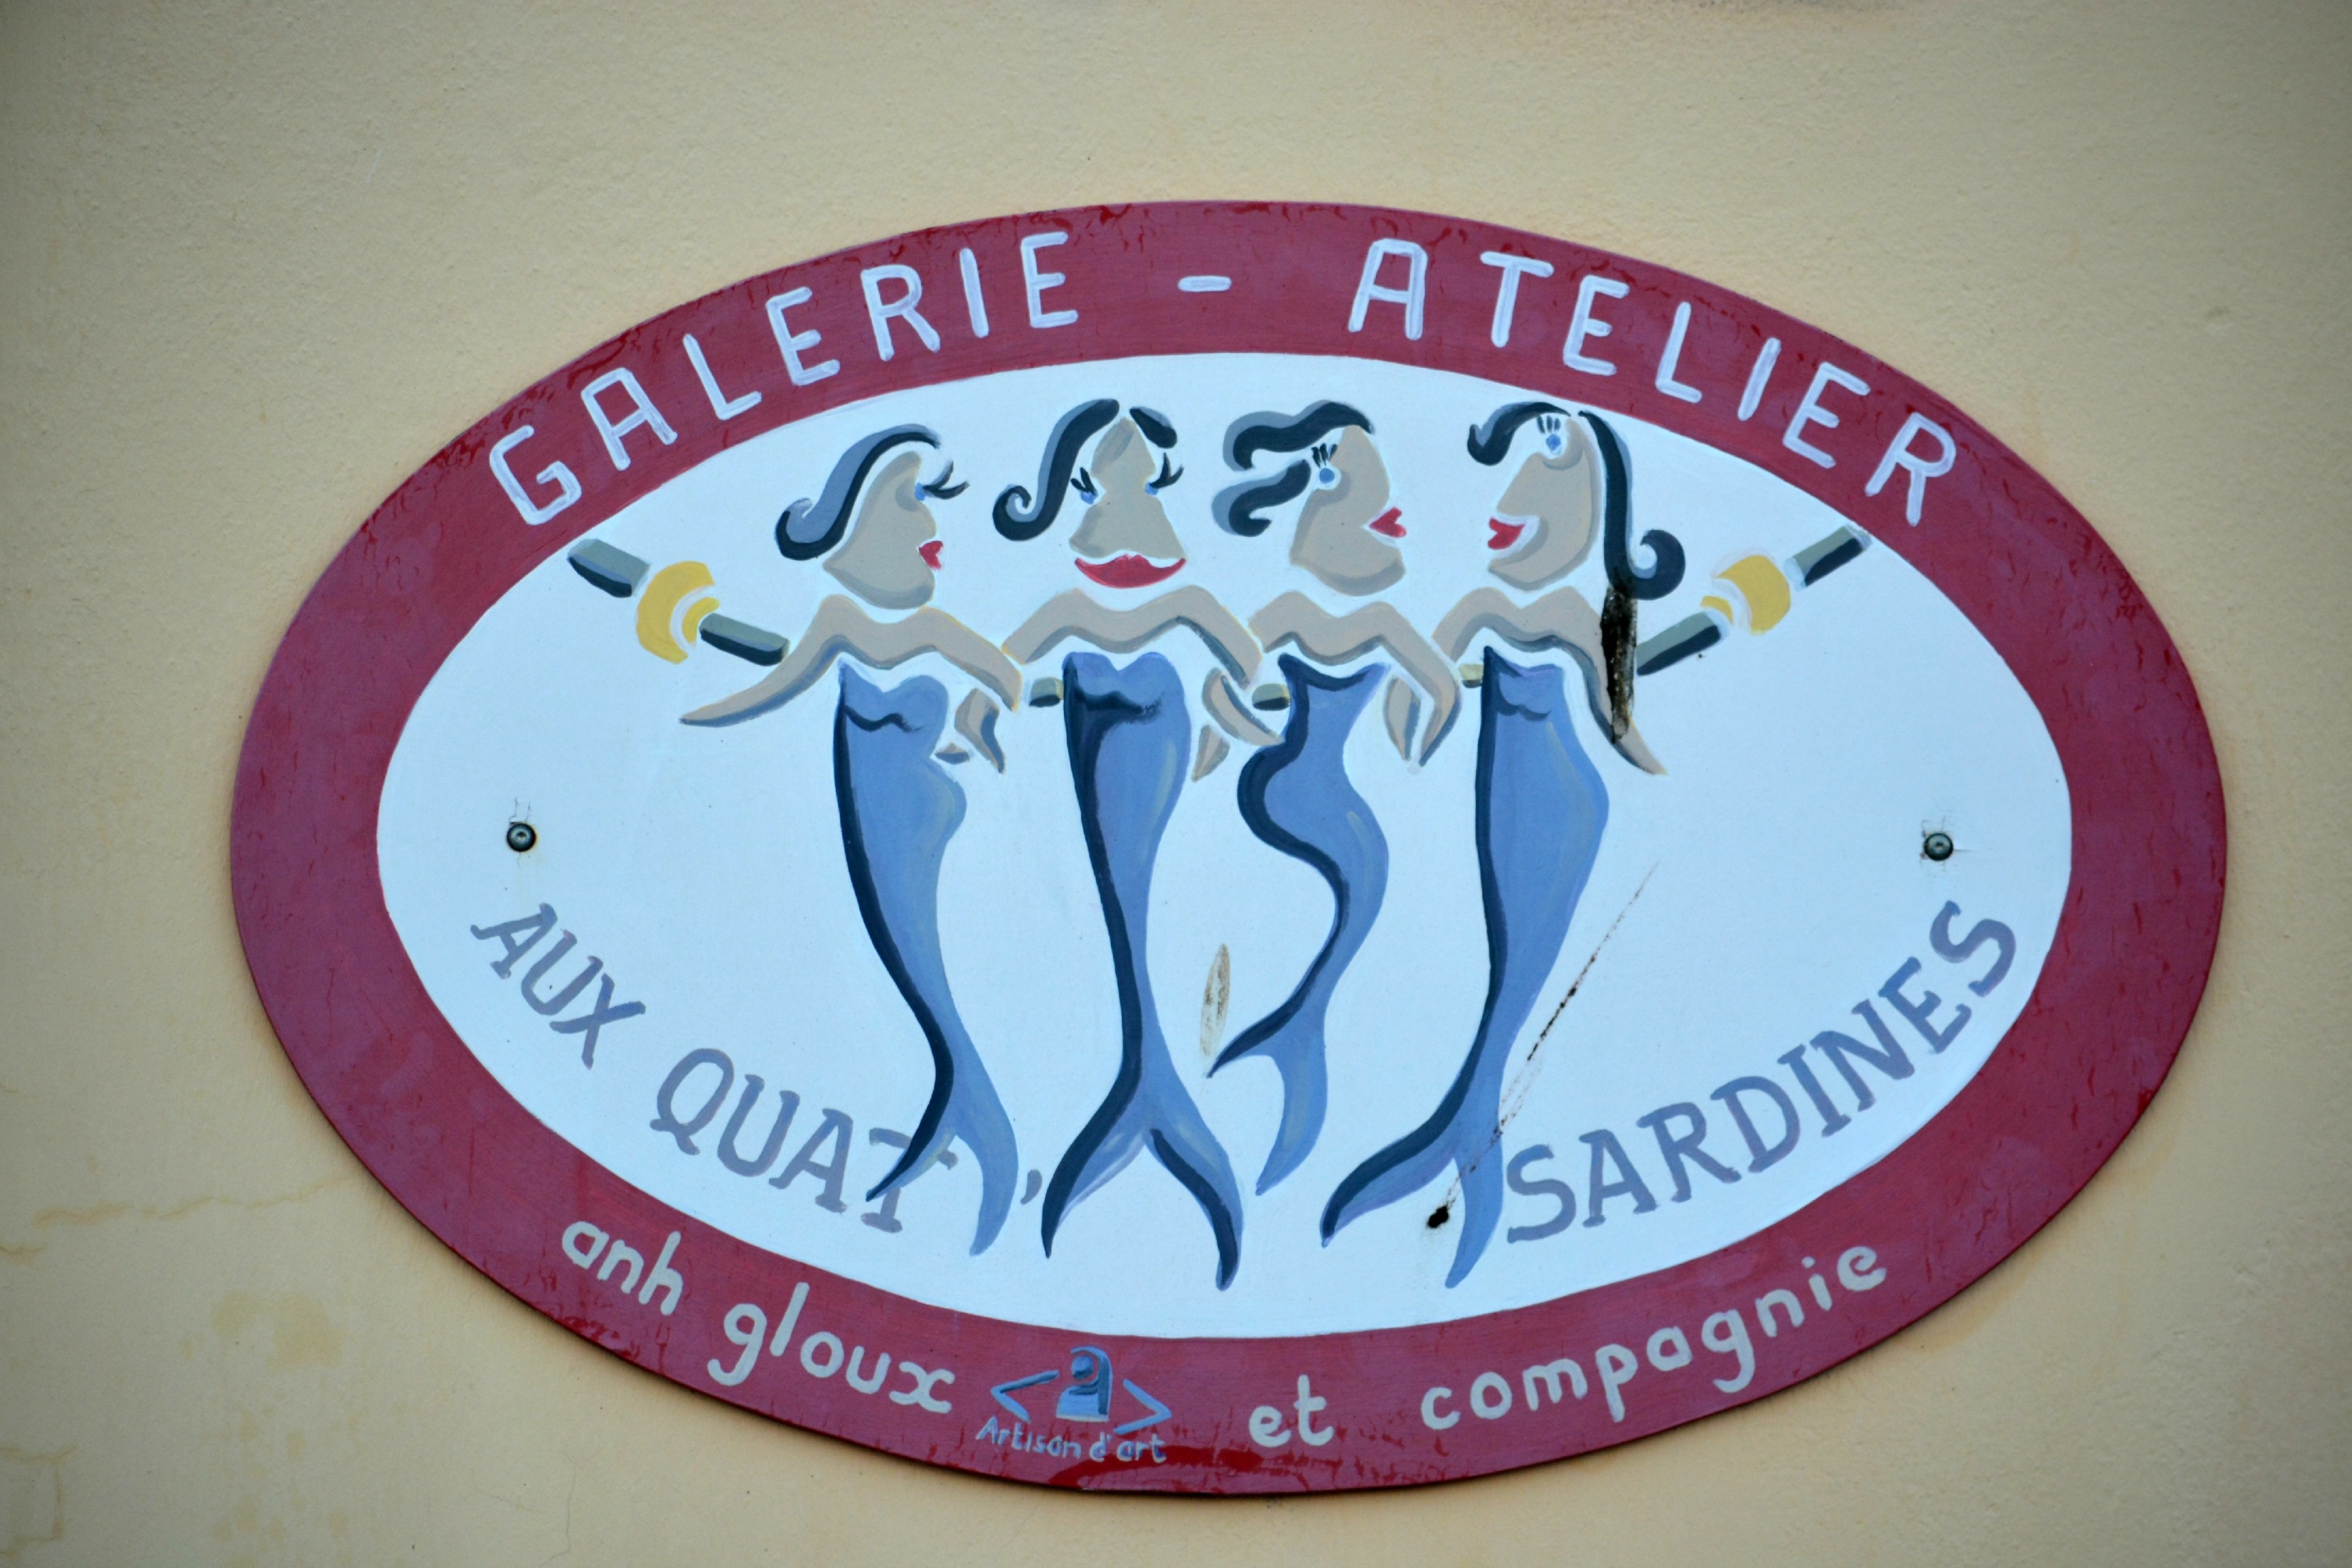
wall, advertising, sign, banner, label, shape, sardines, cannery, preserved foods